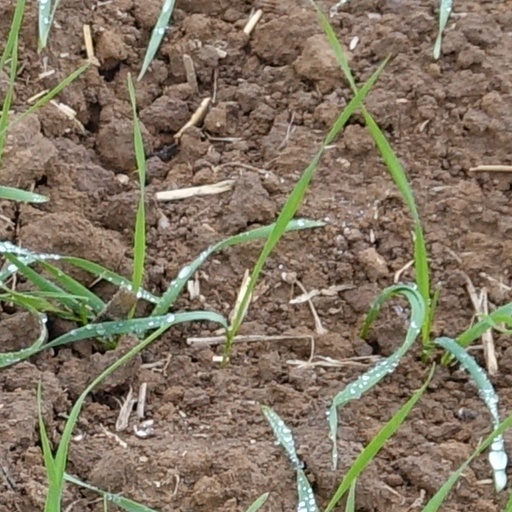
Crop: wheat